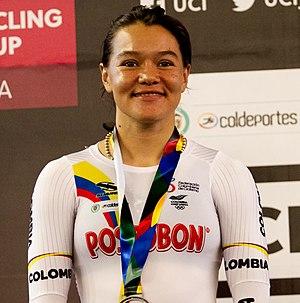
Martha Bayona Pineda est une coureuse cycliste colombienne. Spécialisée dans les disciplines de sprint sur piste, elle est vice-championne du monde du keirin en 2017.